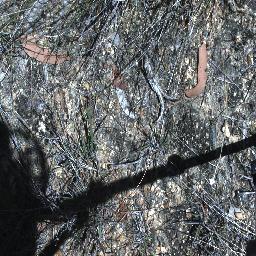
Label: negative